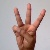
The image shows a hand gesture representing the letter 'W' in Indian Sign Language.